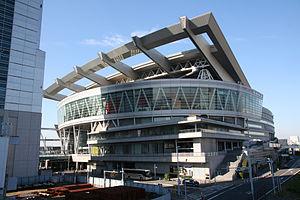
La Saitama Super Arena est une salle couverte située dans le district de Chūō-ku à Saitama, au Japon. Sa capacité maximale est de 37 000 spectateurs. Il comporte une section assise amovible. Le bâtiment comprend également un musée consacré à John Lennon.